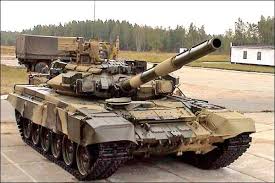
Label: Tank